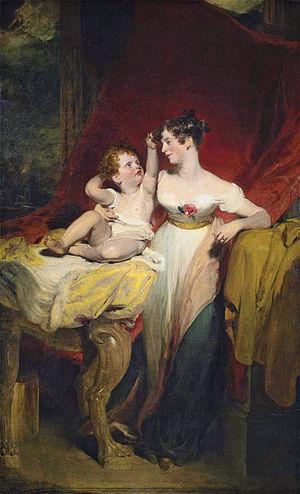
John Savile, 3ᵉ comte de Mexborough, titré vicomte Pollington jusqu'en 1830, était un pair britannique et un politicien conservateur.